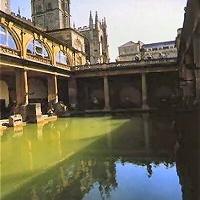
Weather: sun or clear